Tropical cyclones in 2011

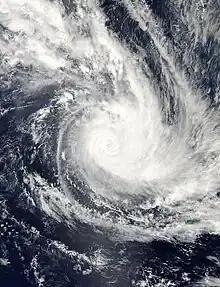
Cyclone Atu

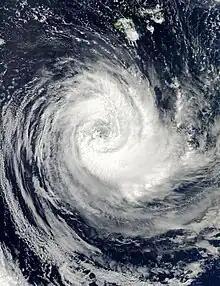
Cyclone Bune

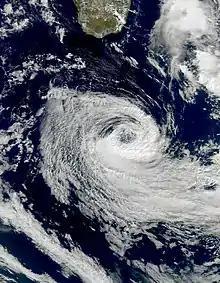
Subtropical Depression 09

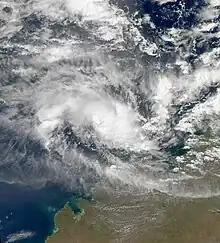
Cyclone Errol

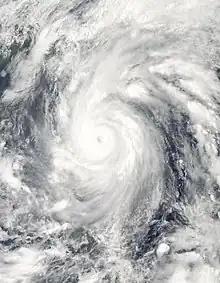
Typhoon Songda

May was a mostly inactive month in which only 4 tropical cyclones formed, in which 2 received names.